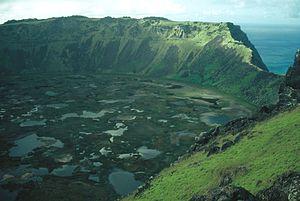
Le Rano Kau est un volcan du Chili situé à la pointe Sud-Ouest de l'île de Pâques. Il est composé d'un cratère au fond plat recouvert de nombreux petits lacs et abrite le site pascuan d'Orongo au sommet des falaises.